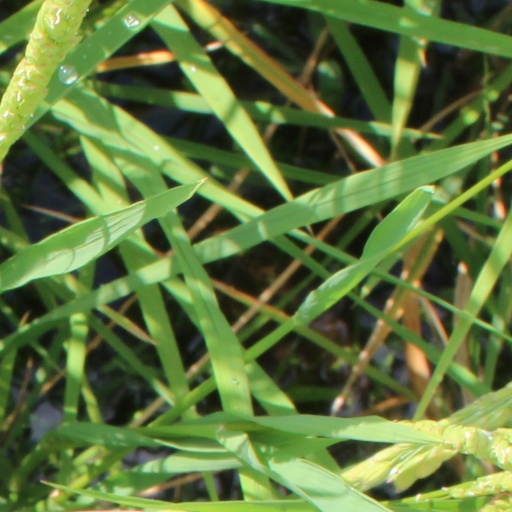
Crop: rice